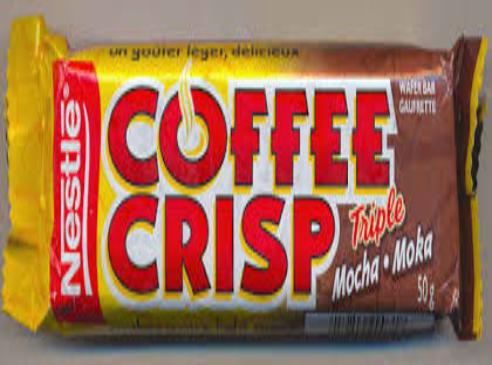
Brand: Coffee Crisp
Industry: Food